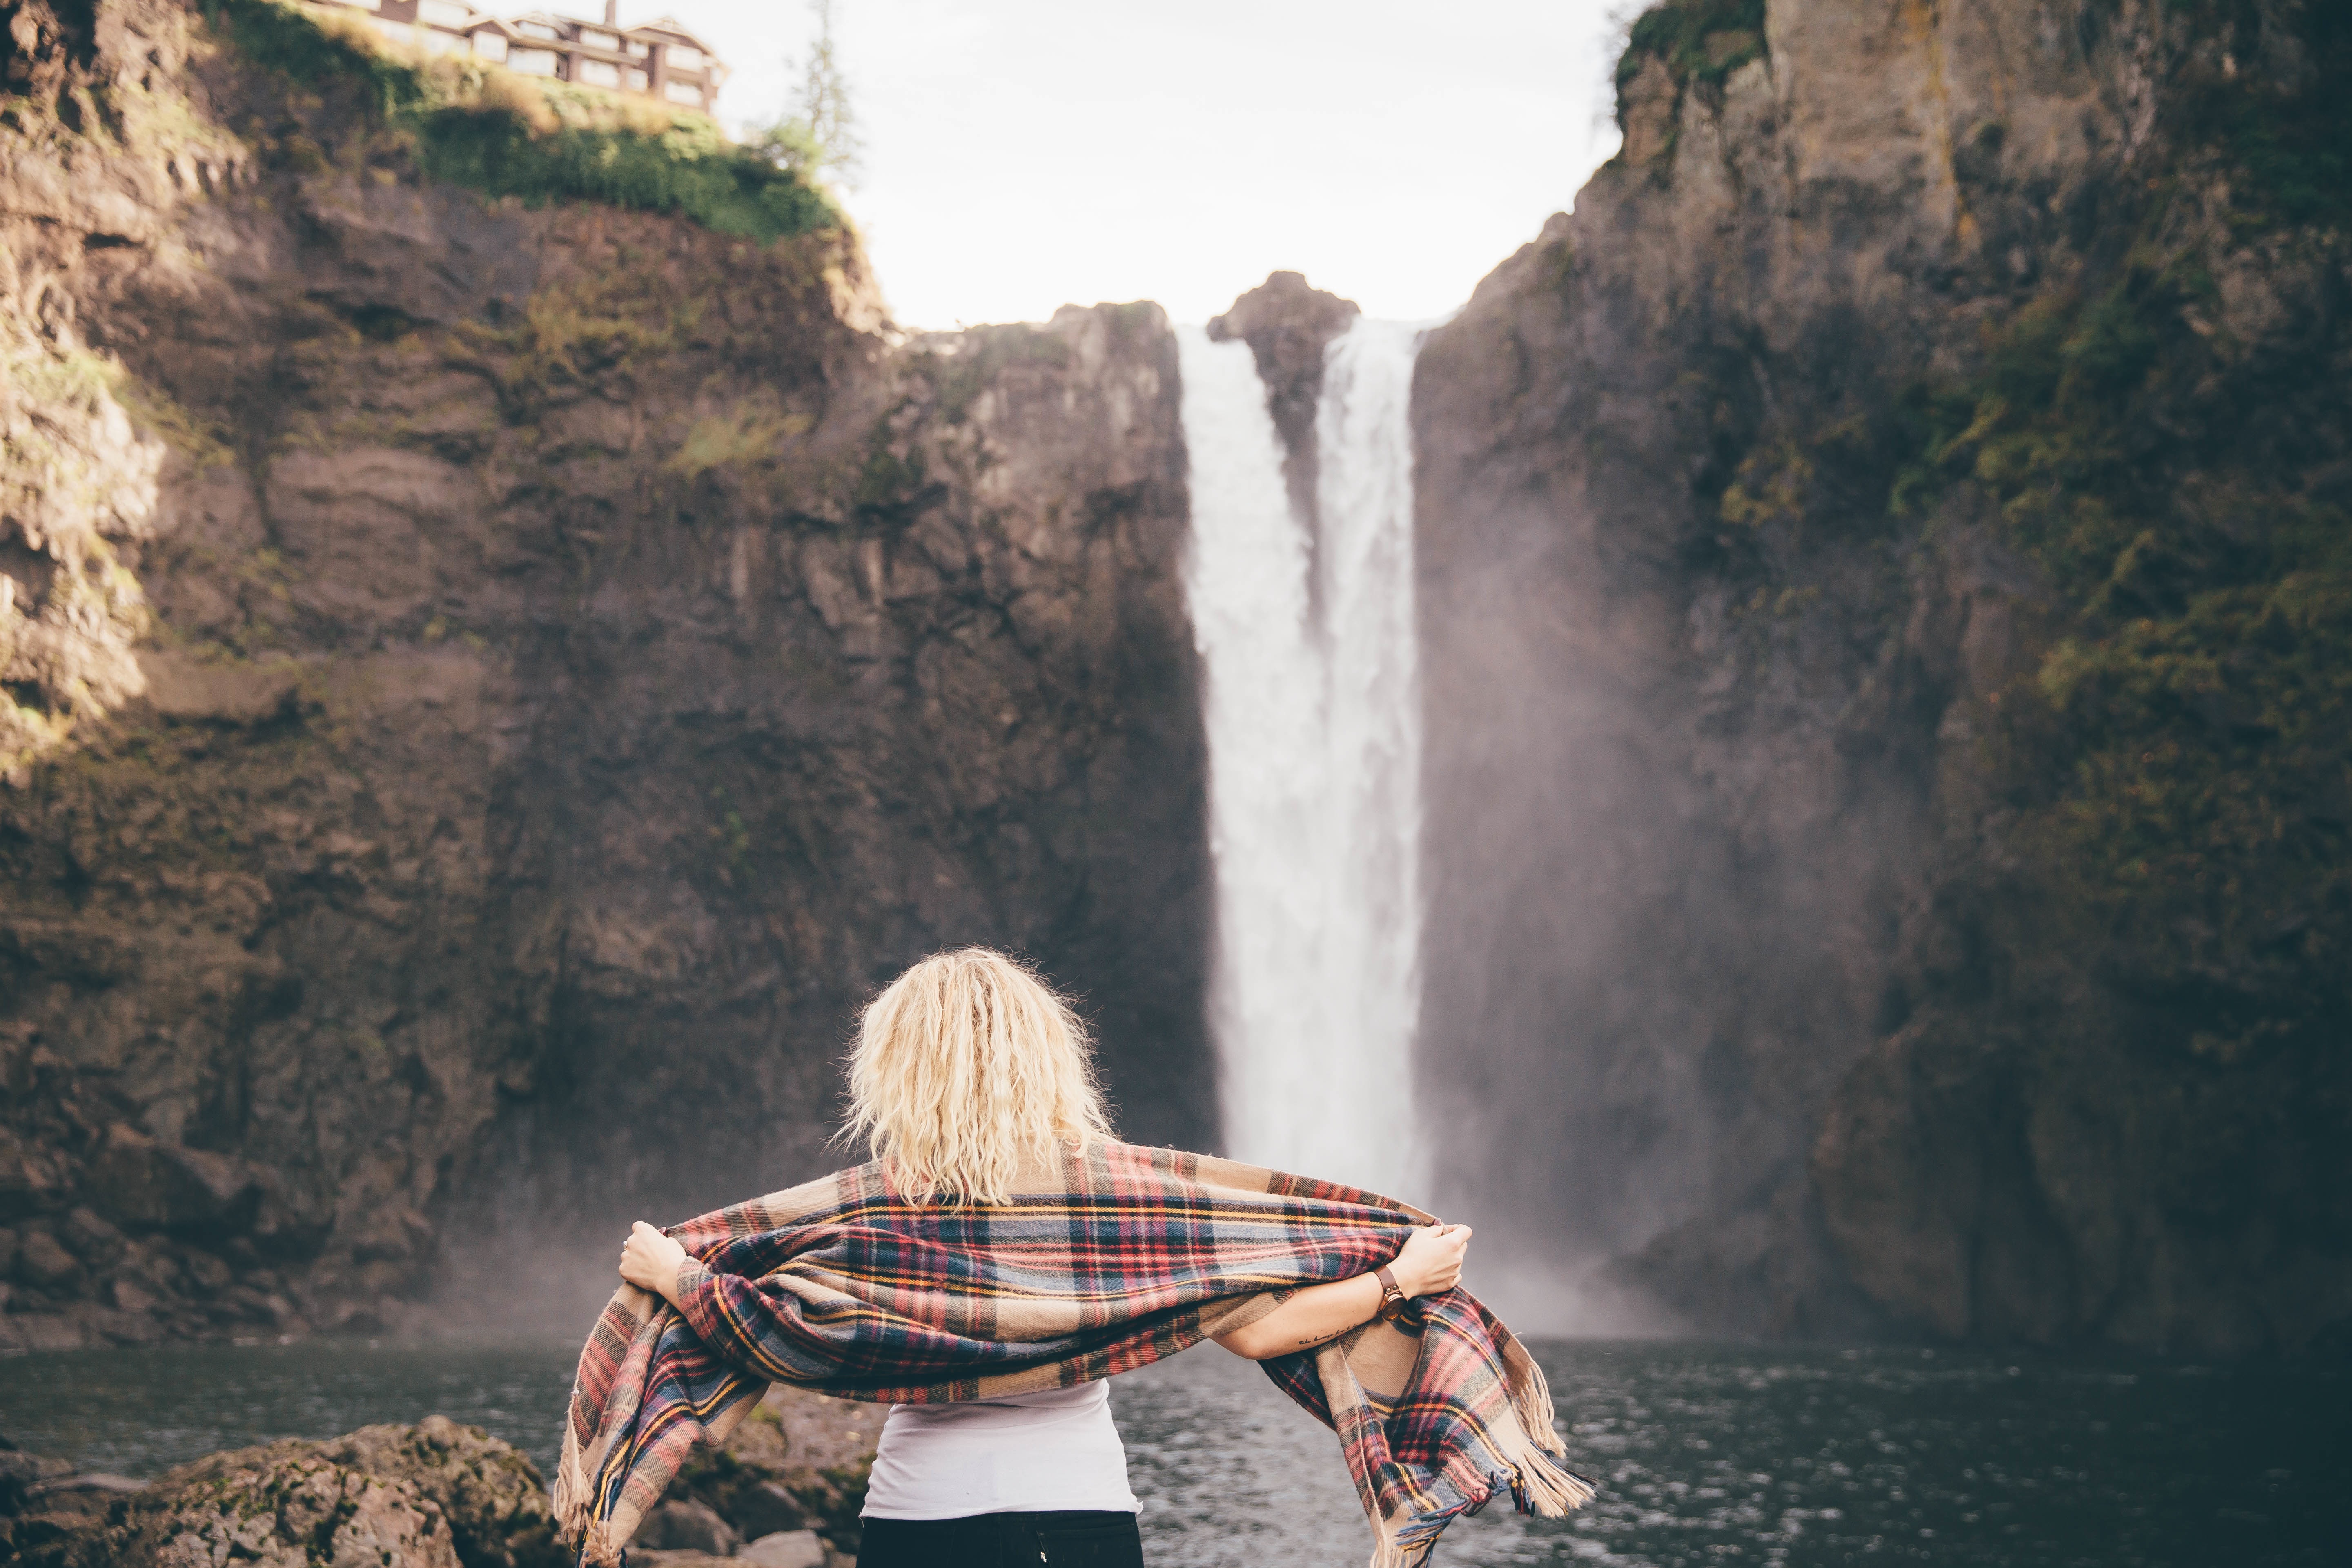
sea, water, nature, rock, waterfall, people, woman, wet, vacation, cliff, tranquility, relax, peaceful, natural, fresh, serene, rocky, extreme sport, leisure, terrain, scarf, body of water, freshness, caucasian, rocks, outdoors, hills, girls, women, mountains, cliffs, females, rivers, waterfalls, lakes, water feature, persons, streams, blond hair, creeks, blonde woman, scarves, blonde hair, wet rocks